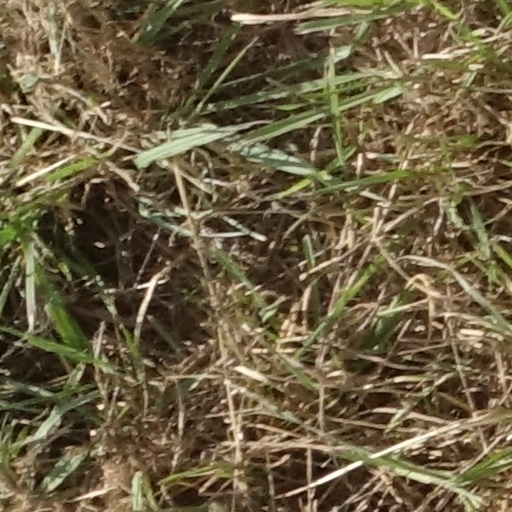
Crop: sorghum